Lou Spence

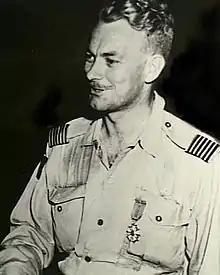
Wing Commander Spence as commanding officer of No. 77 Squadron in the Korean War, August 1950

Louis Thomas Spence, DFC & Bar (4 April 19179 September 1950) was a fighter pilot and squadron commander in the Royal Australian Air Force (RAAF). During World War II, he flew with No. 3 Squadron, earning the Distinguished Flying Cross (DFC), and commanded No. 452 Squadron, receiving a Mention in Despatches. He led No. 77 Squadron in the opening months of the Korean War, and was awarded a bar to his DFC, the US Legion of Merit, and the US Air Medal, for his leadership.